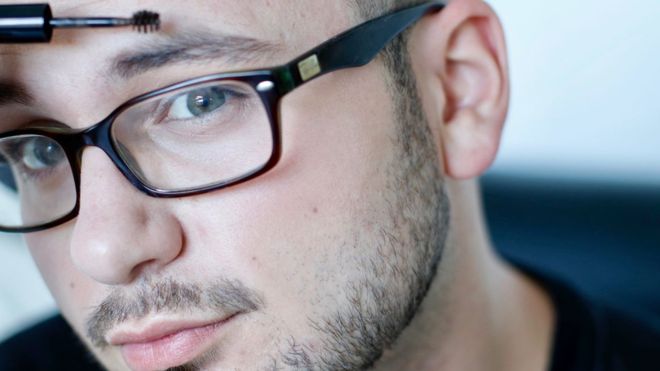
Gender: men